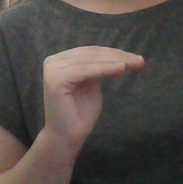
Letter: haa